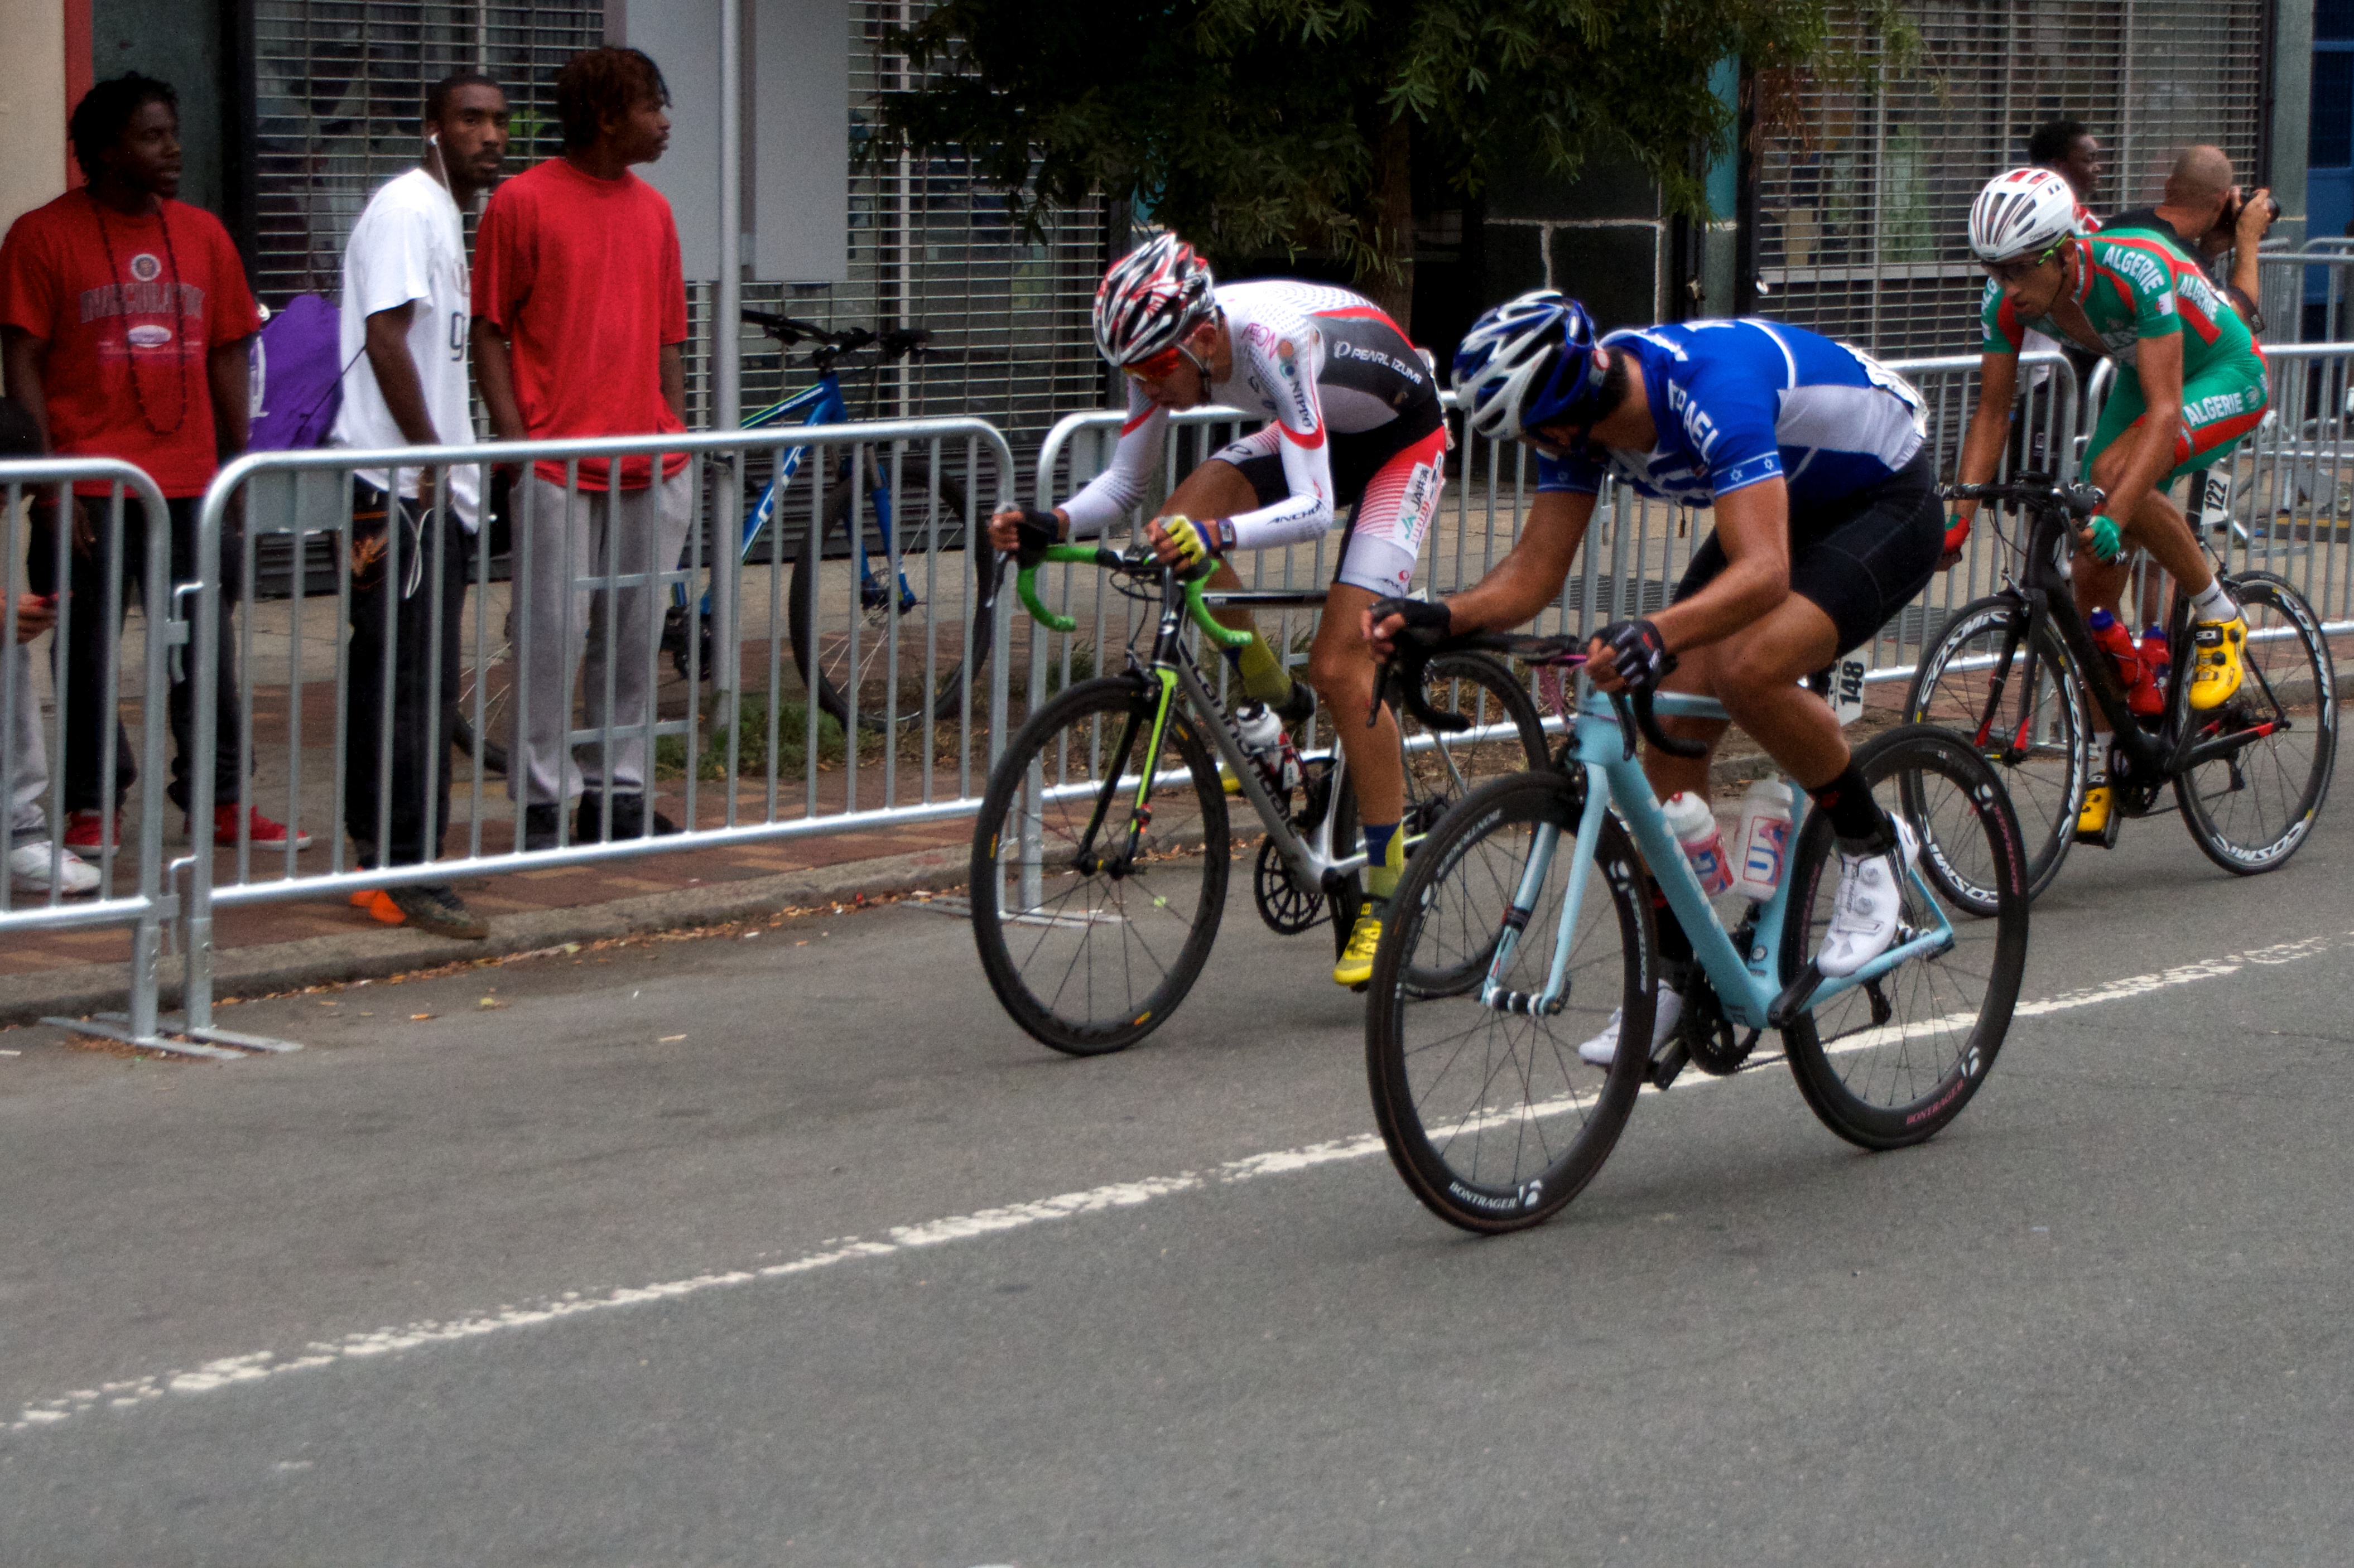
bicycle, recreation, vehicle, sports equipment, cycling, race, sports, racing, vcubrb, road cycling, outdoor recreation, cycle sport, cyclo cross, bicycle racing, road bicycle, endurance sports, racing bicycle, road bicycle racing, duathlon, keirin